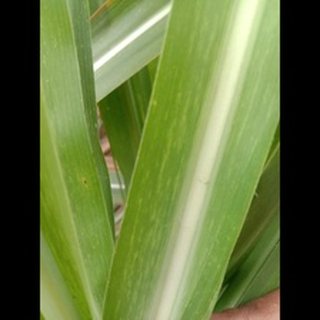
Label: sugarcane_mosaic